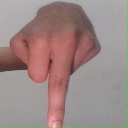
अक्षर: प